Zoltán Stieber

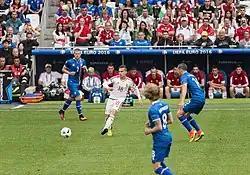
Stieber playing for Hungary in a group game against Iceland at the Euro 2016

Having previously represented Hungary U19, Hungary U20 and Hungary U21, Stieber was called–up by the national team for the first time and made his international début for Hungary, on 2 September 2011, in a 2–1 victory over Sweden.